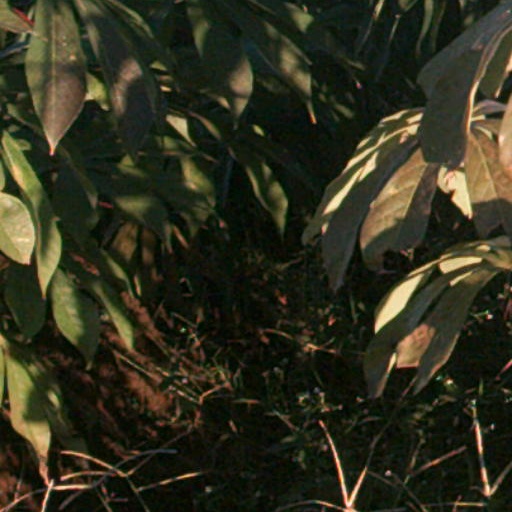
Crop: cassava